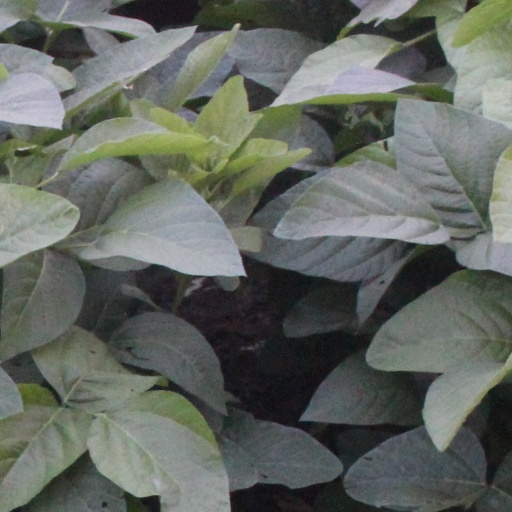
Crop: soybean